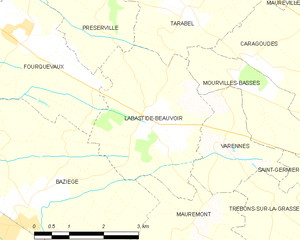
Labastide-Beauvoir est une commune française située dans le département de la Haute-Garonne, en région Occitanie.